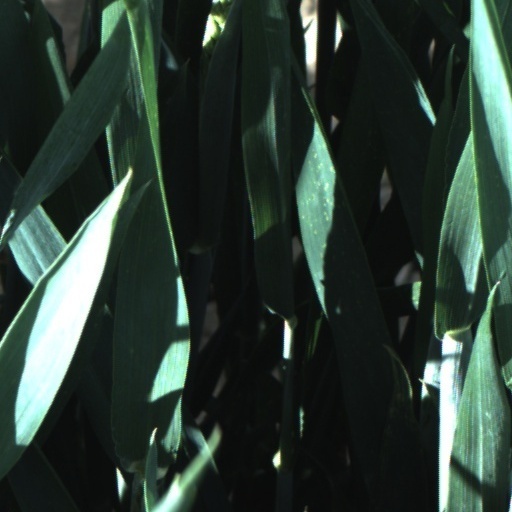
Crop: wheat